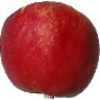
Label: red_yellow_apple